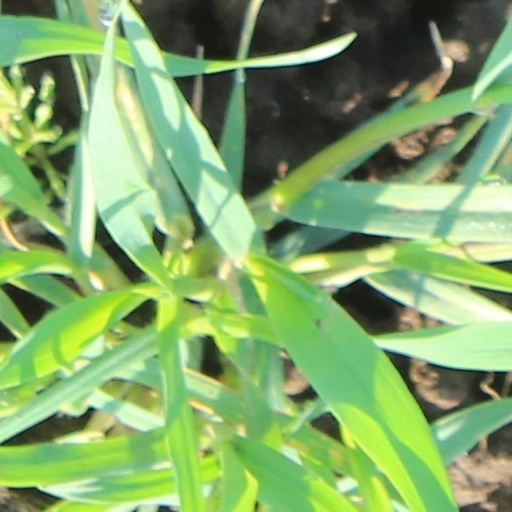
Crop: wheat